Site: brandenburg
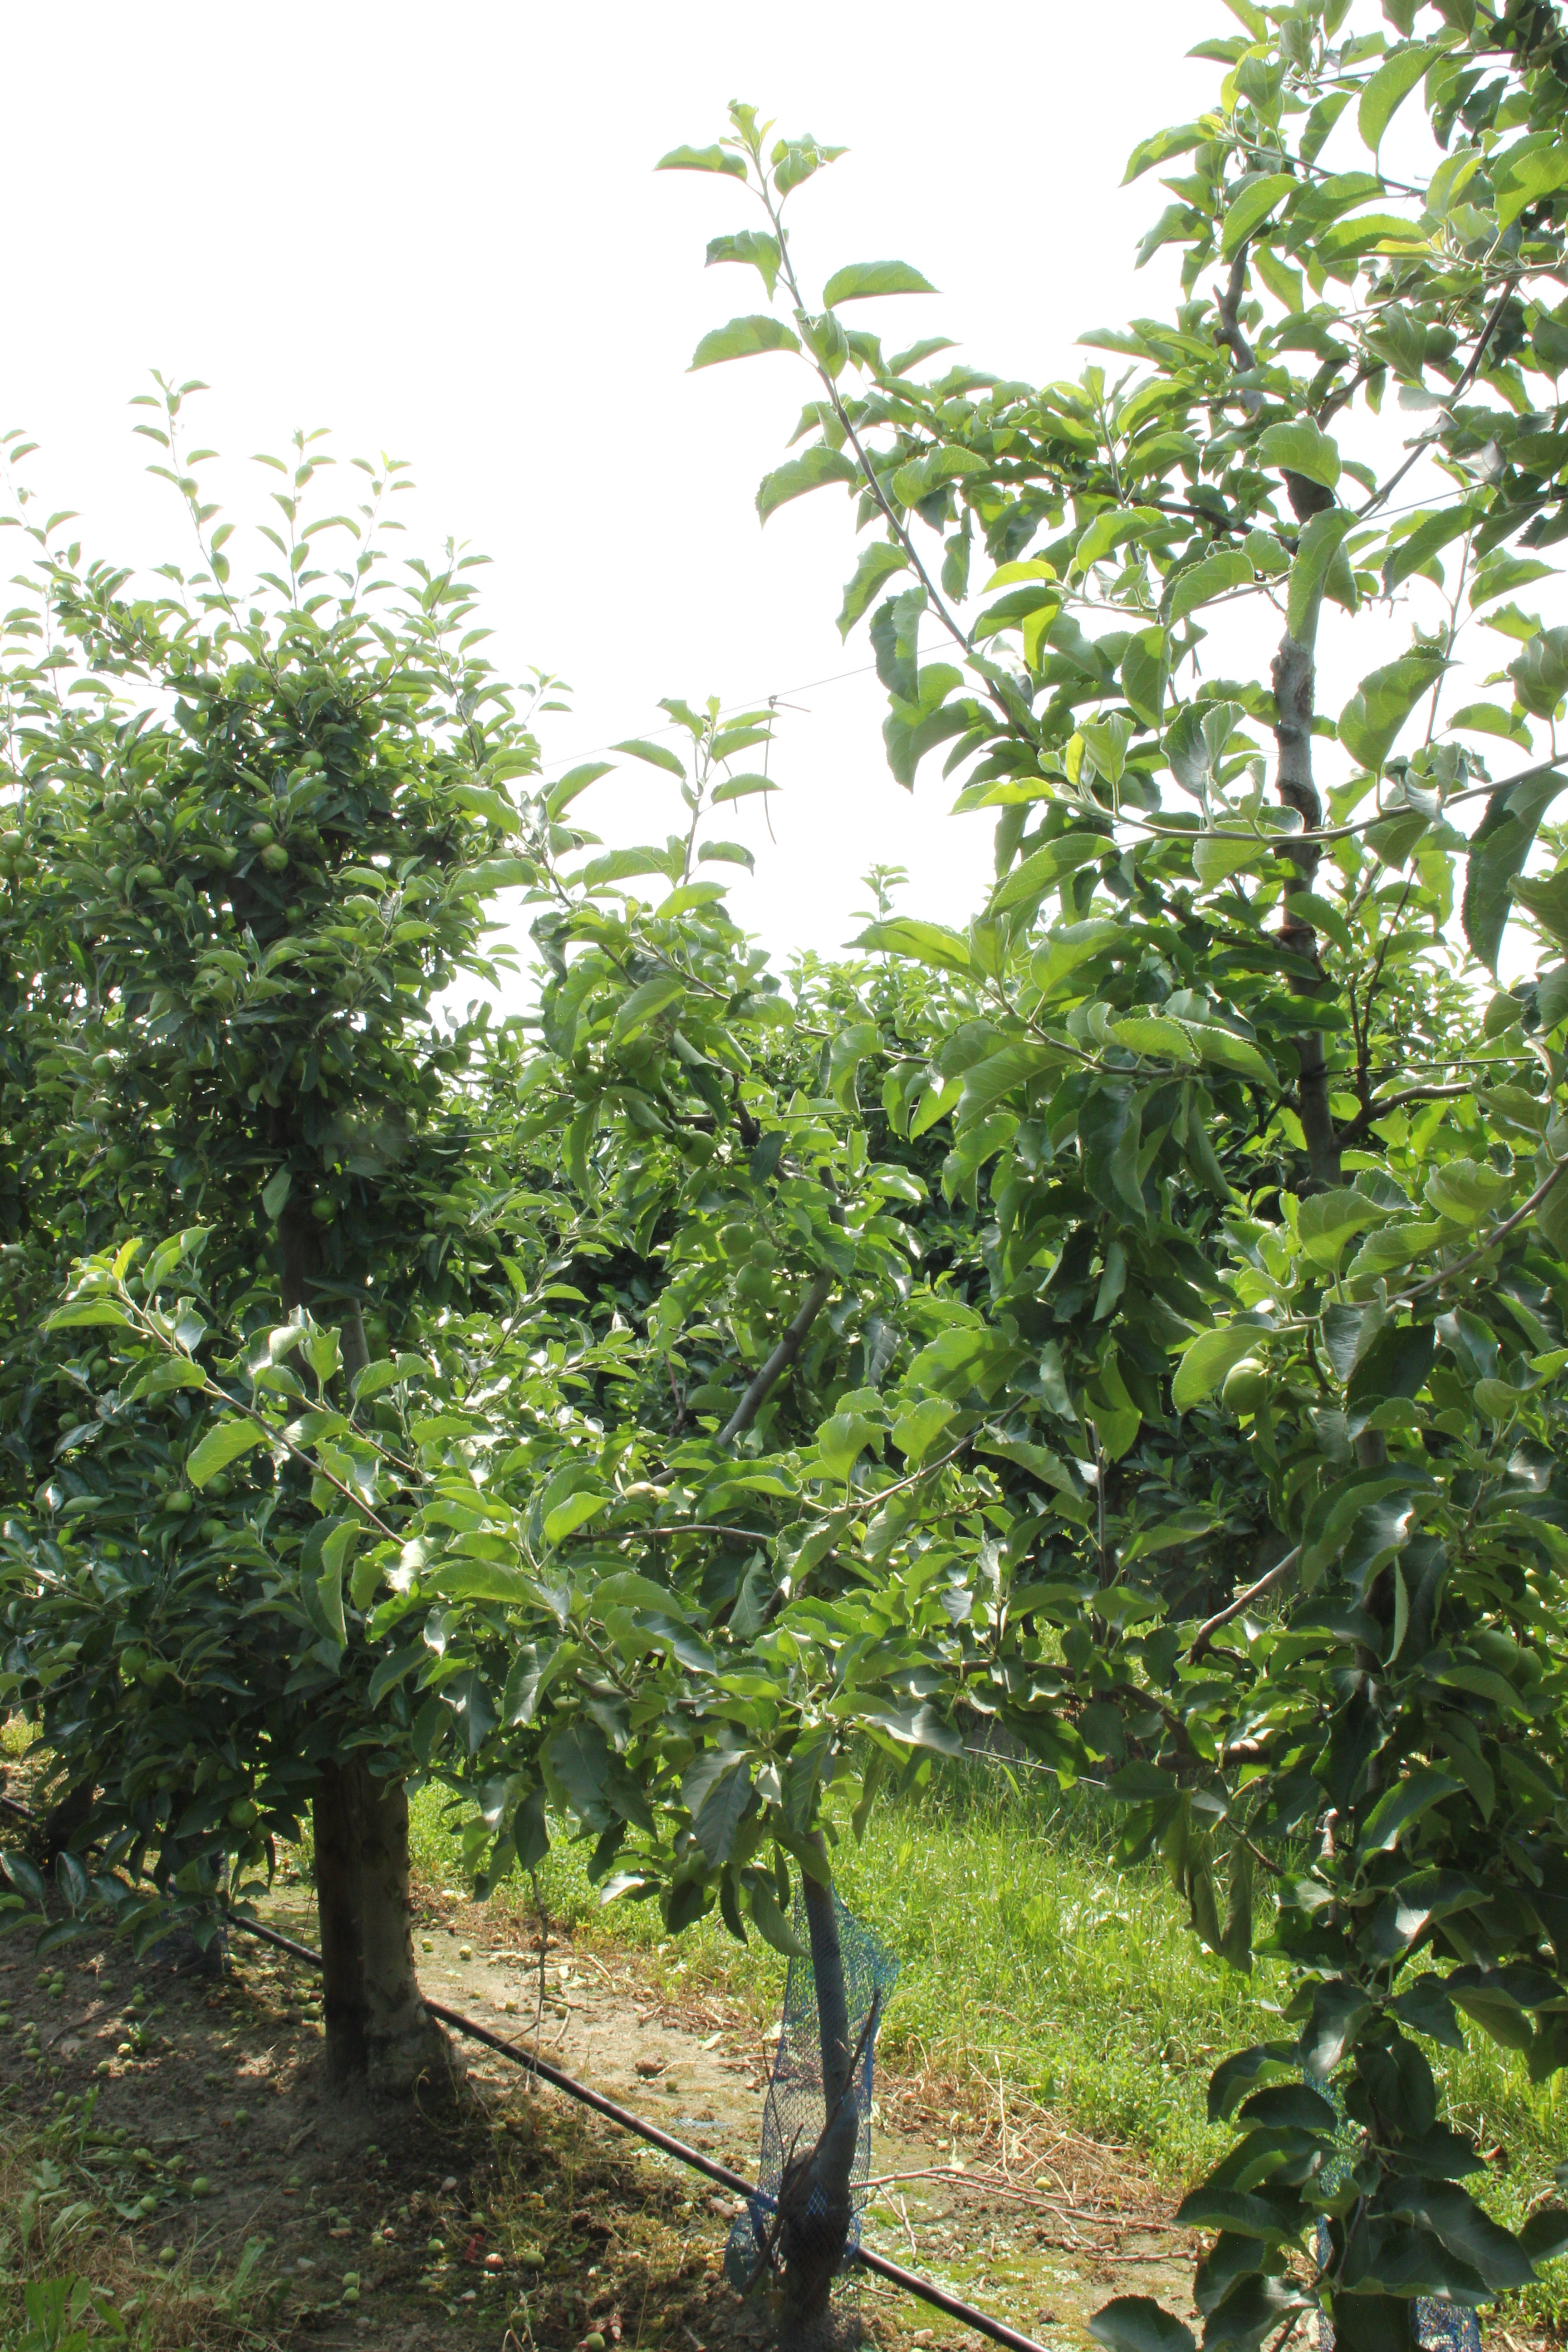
Growth stage (BBCH 74): Development of fruit